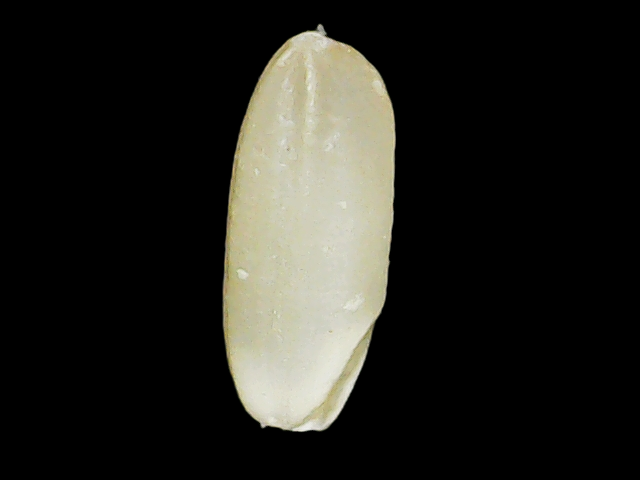
Rice variety: Binadhan23